1972 and 1973 Dublin bombings

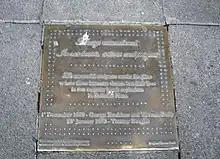
Plaque commemorating the dead on Sackville Place

In 2003, a bronze memorial sculpture, dedicated to the three victims of the 1972 and 1973 bombings, was unveiled in Sackville Place at its junction with Marlborough Street. The sculpture, entitled "Fallen Bouquet", is set into the pavement and was designed by Thomas Duffy, posthumously born son of the bus conductor killed in the 1 December attack, whose widow had been pregnant. It was commissioned by Dublin City Council and CIÉ.